Abazins

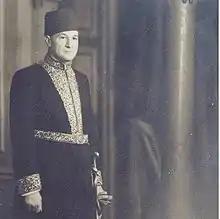
Aziz Pasha Abaza of the Abaza family, the sole Abazin clan in Egypt

A prominent example in Egypt is the Abaza family, a large Egyptian Abazin clan.